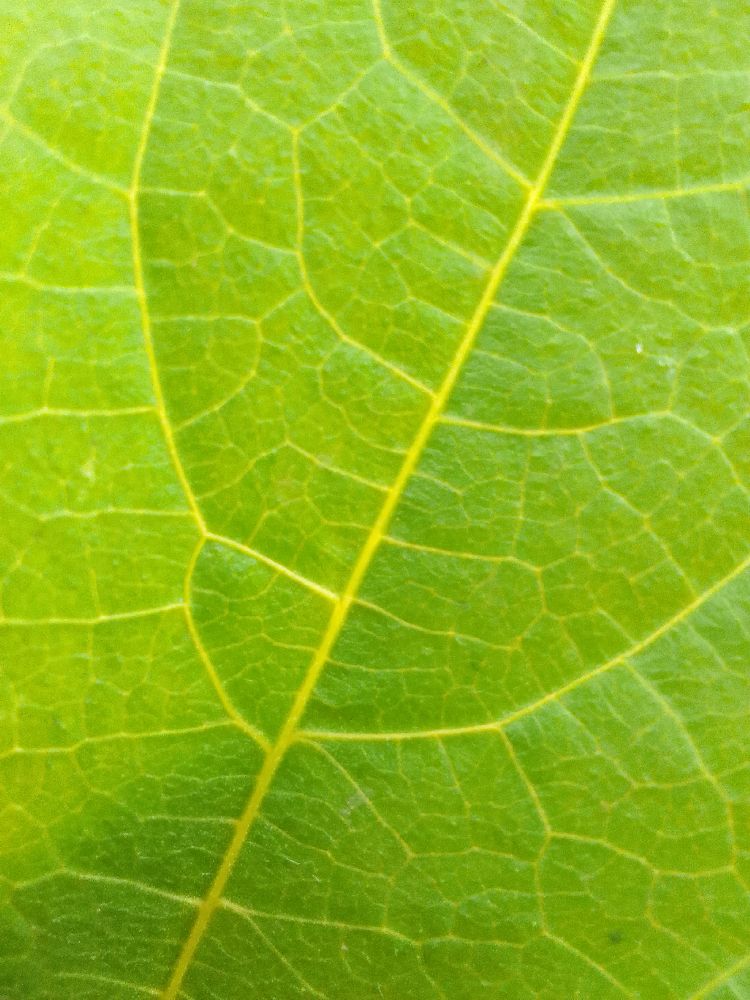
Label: healthy